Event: Nepal Earthquake
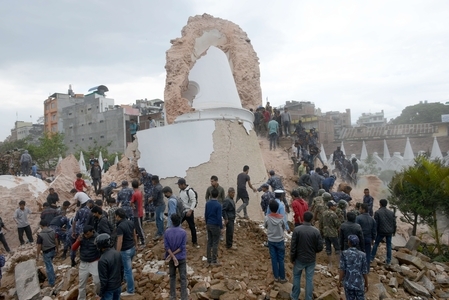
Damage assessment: damage